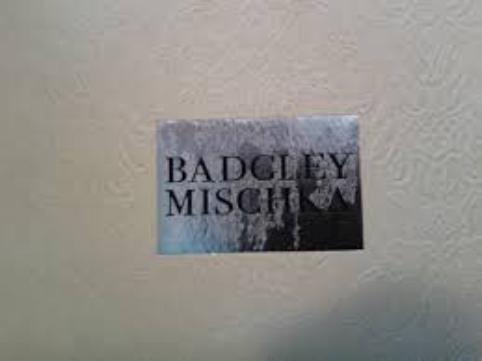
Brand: Badgley Mischka
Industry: Clothes